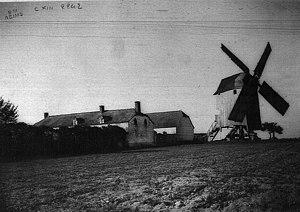
vue de Courcy.
Courcy est une commune française, située dans le département de la Marne en région Grand Est. Situé à environ 10 km au nord de Reims, le village fut l'objet de très violents combats pendant la Première Guerre mondiale.